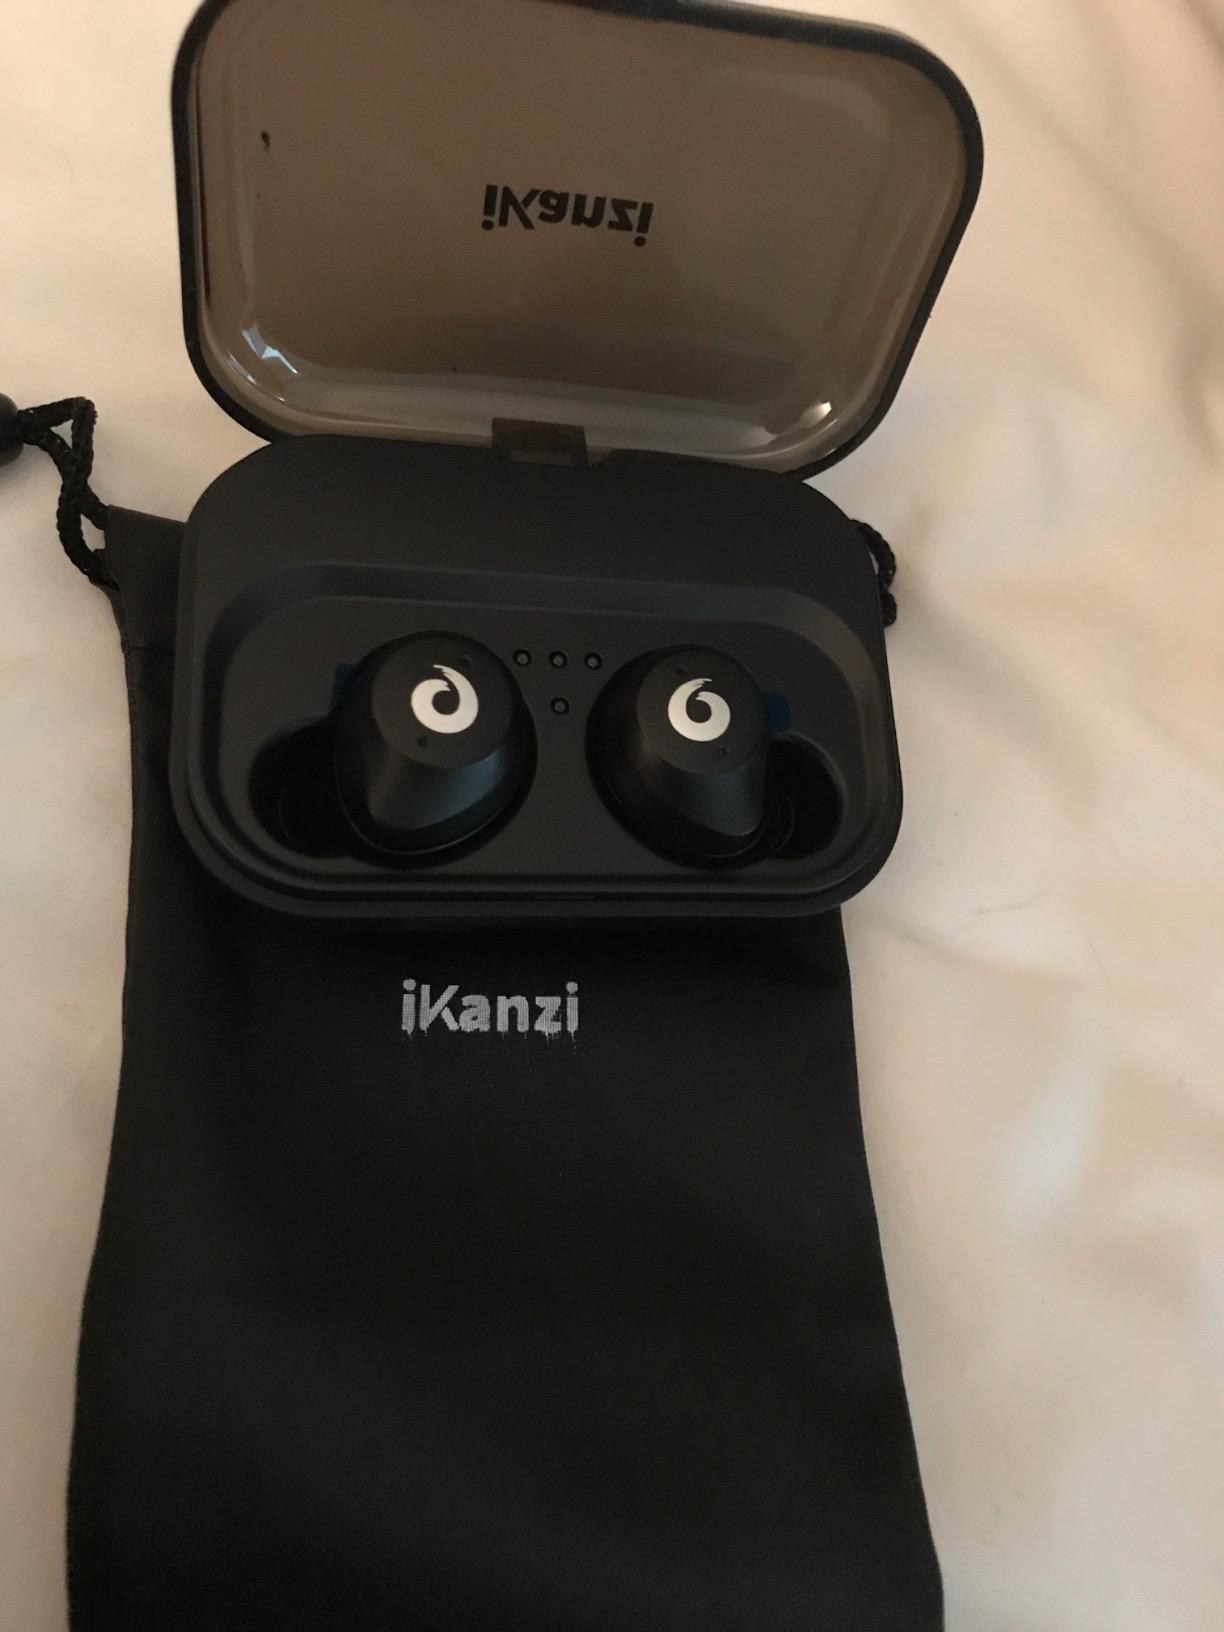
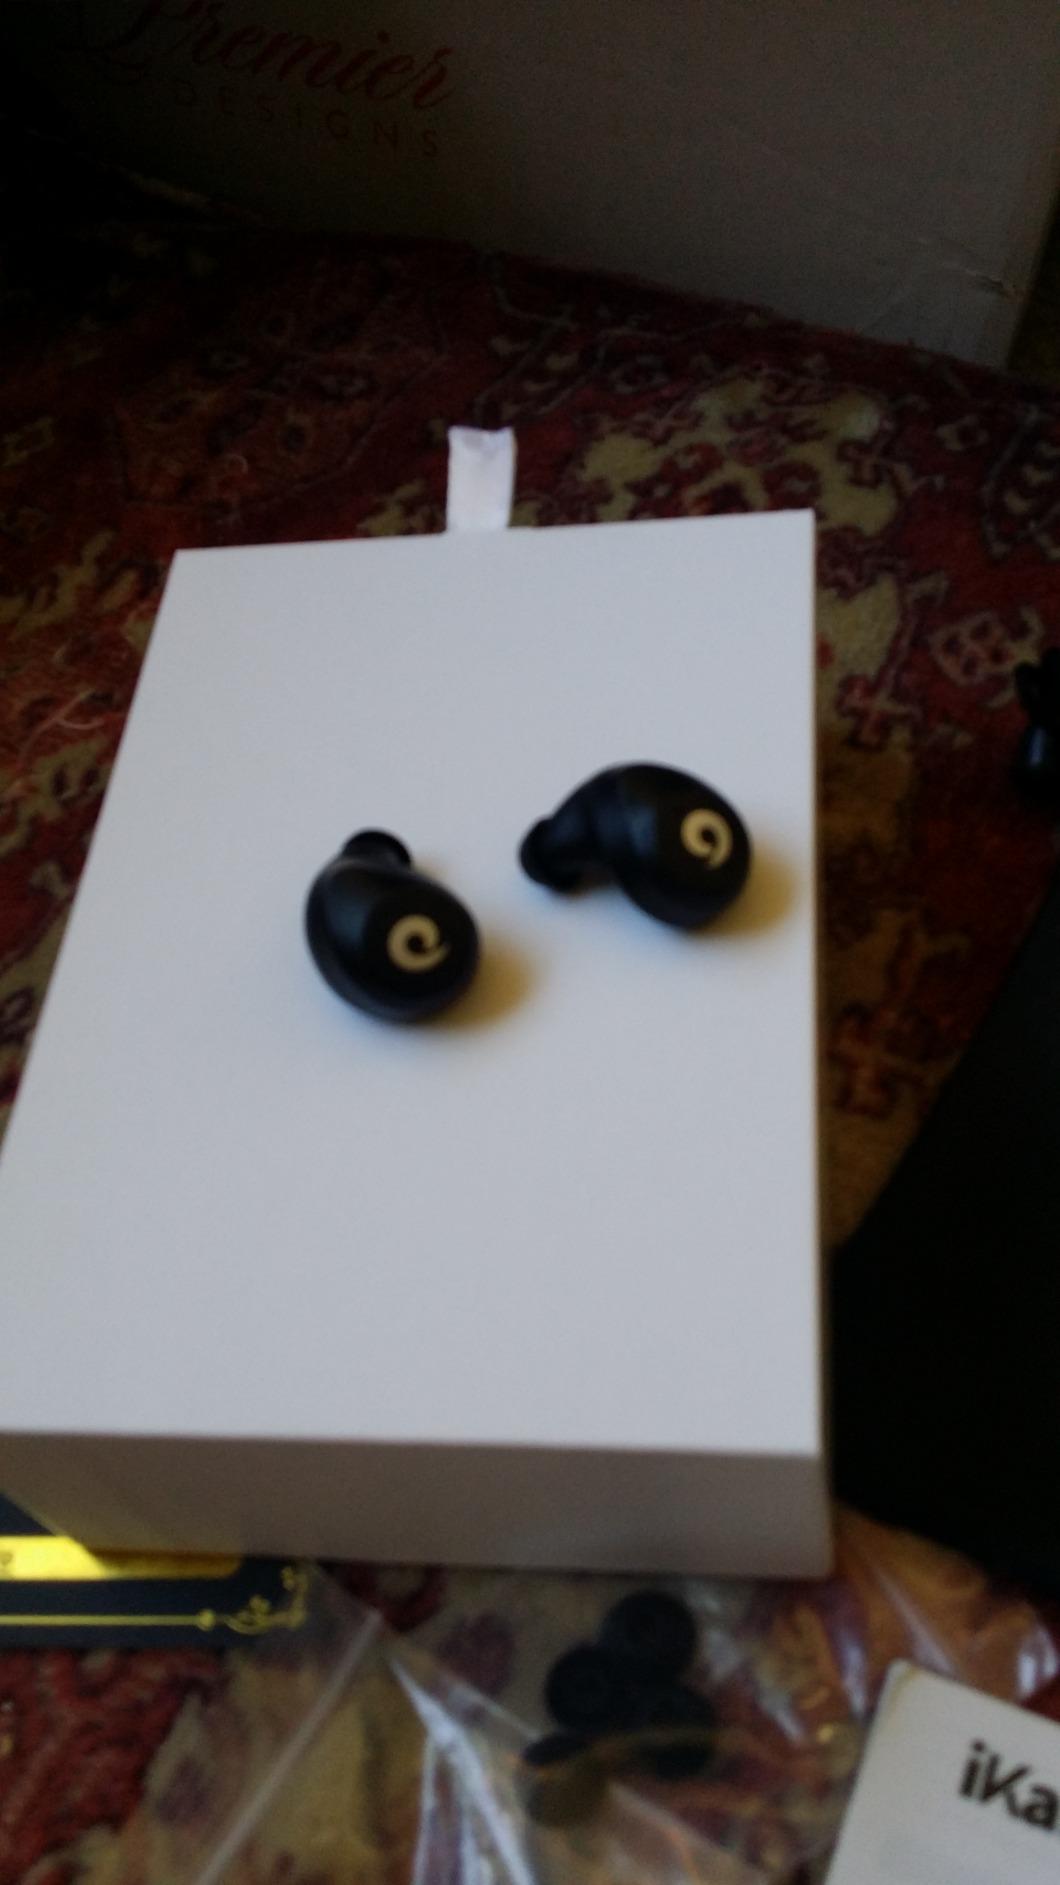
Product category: earbuds
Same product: yes